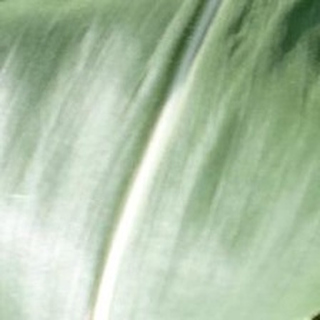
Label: healthy_corn